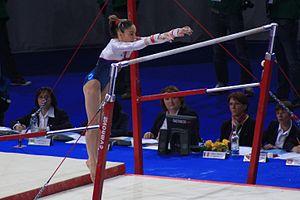
Youna Dufournet fait son entrée en barres asymétriques, en qualification des 17e Internationaux de France, en 2010.